Barnes Hospital, Cheadle

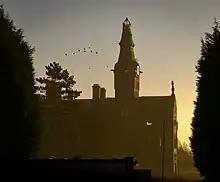
Barnes Hospital during sunrise in January 2011

A redevelopment on the site, including the conversion of the hospital into apartments, commenced on site in 2015. The development is known as Barnes Village.